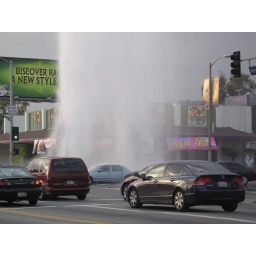
silver car stuck under the waterfall